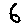
Label: 6